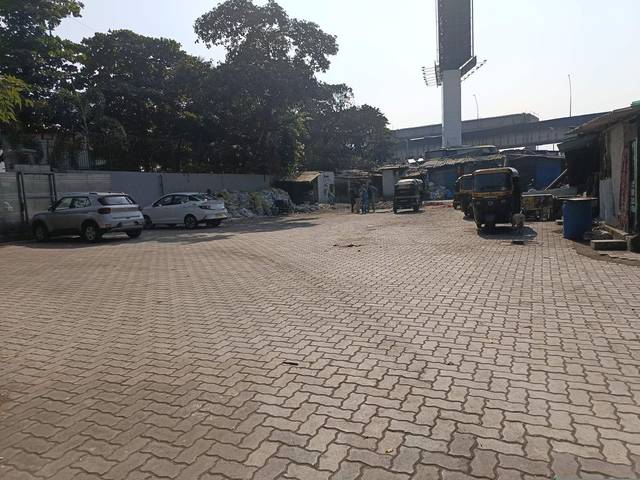
Region: India
Coordinates: 19.053, 72.844